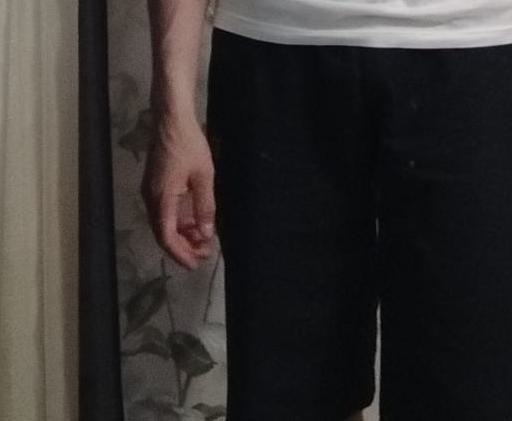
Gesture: no_gesture